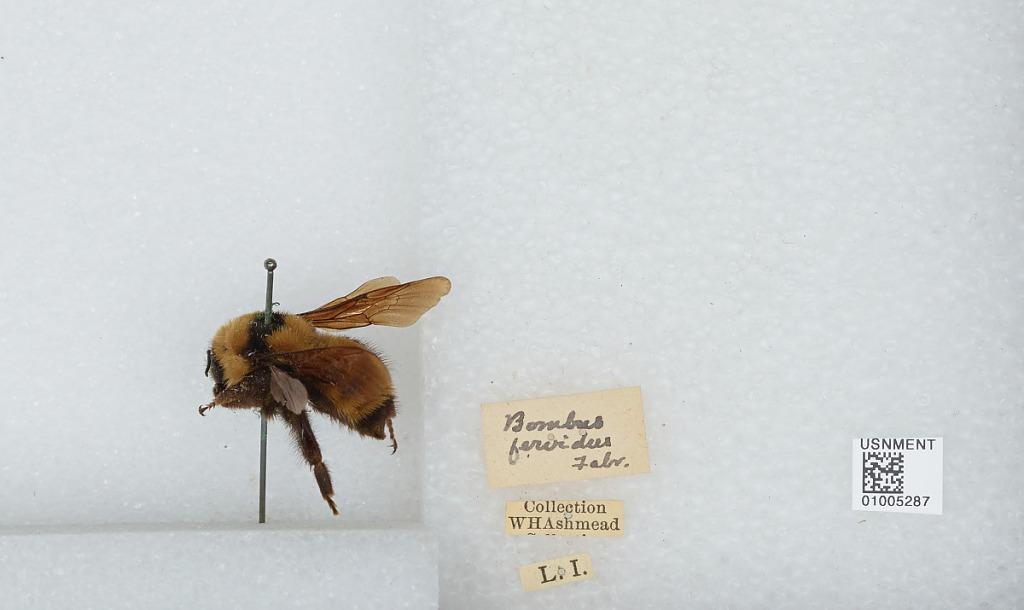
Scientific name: Bombus (Fervidobombus) fervidus fervidus (Fabricius)